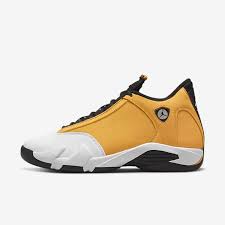
Label: Sneaker